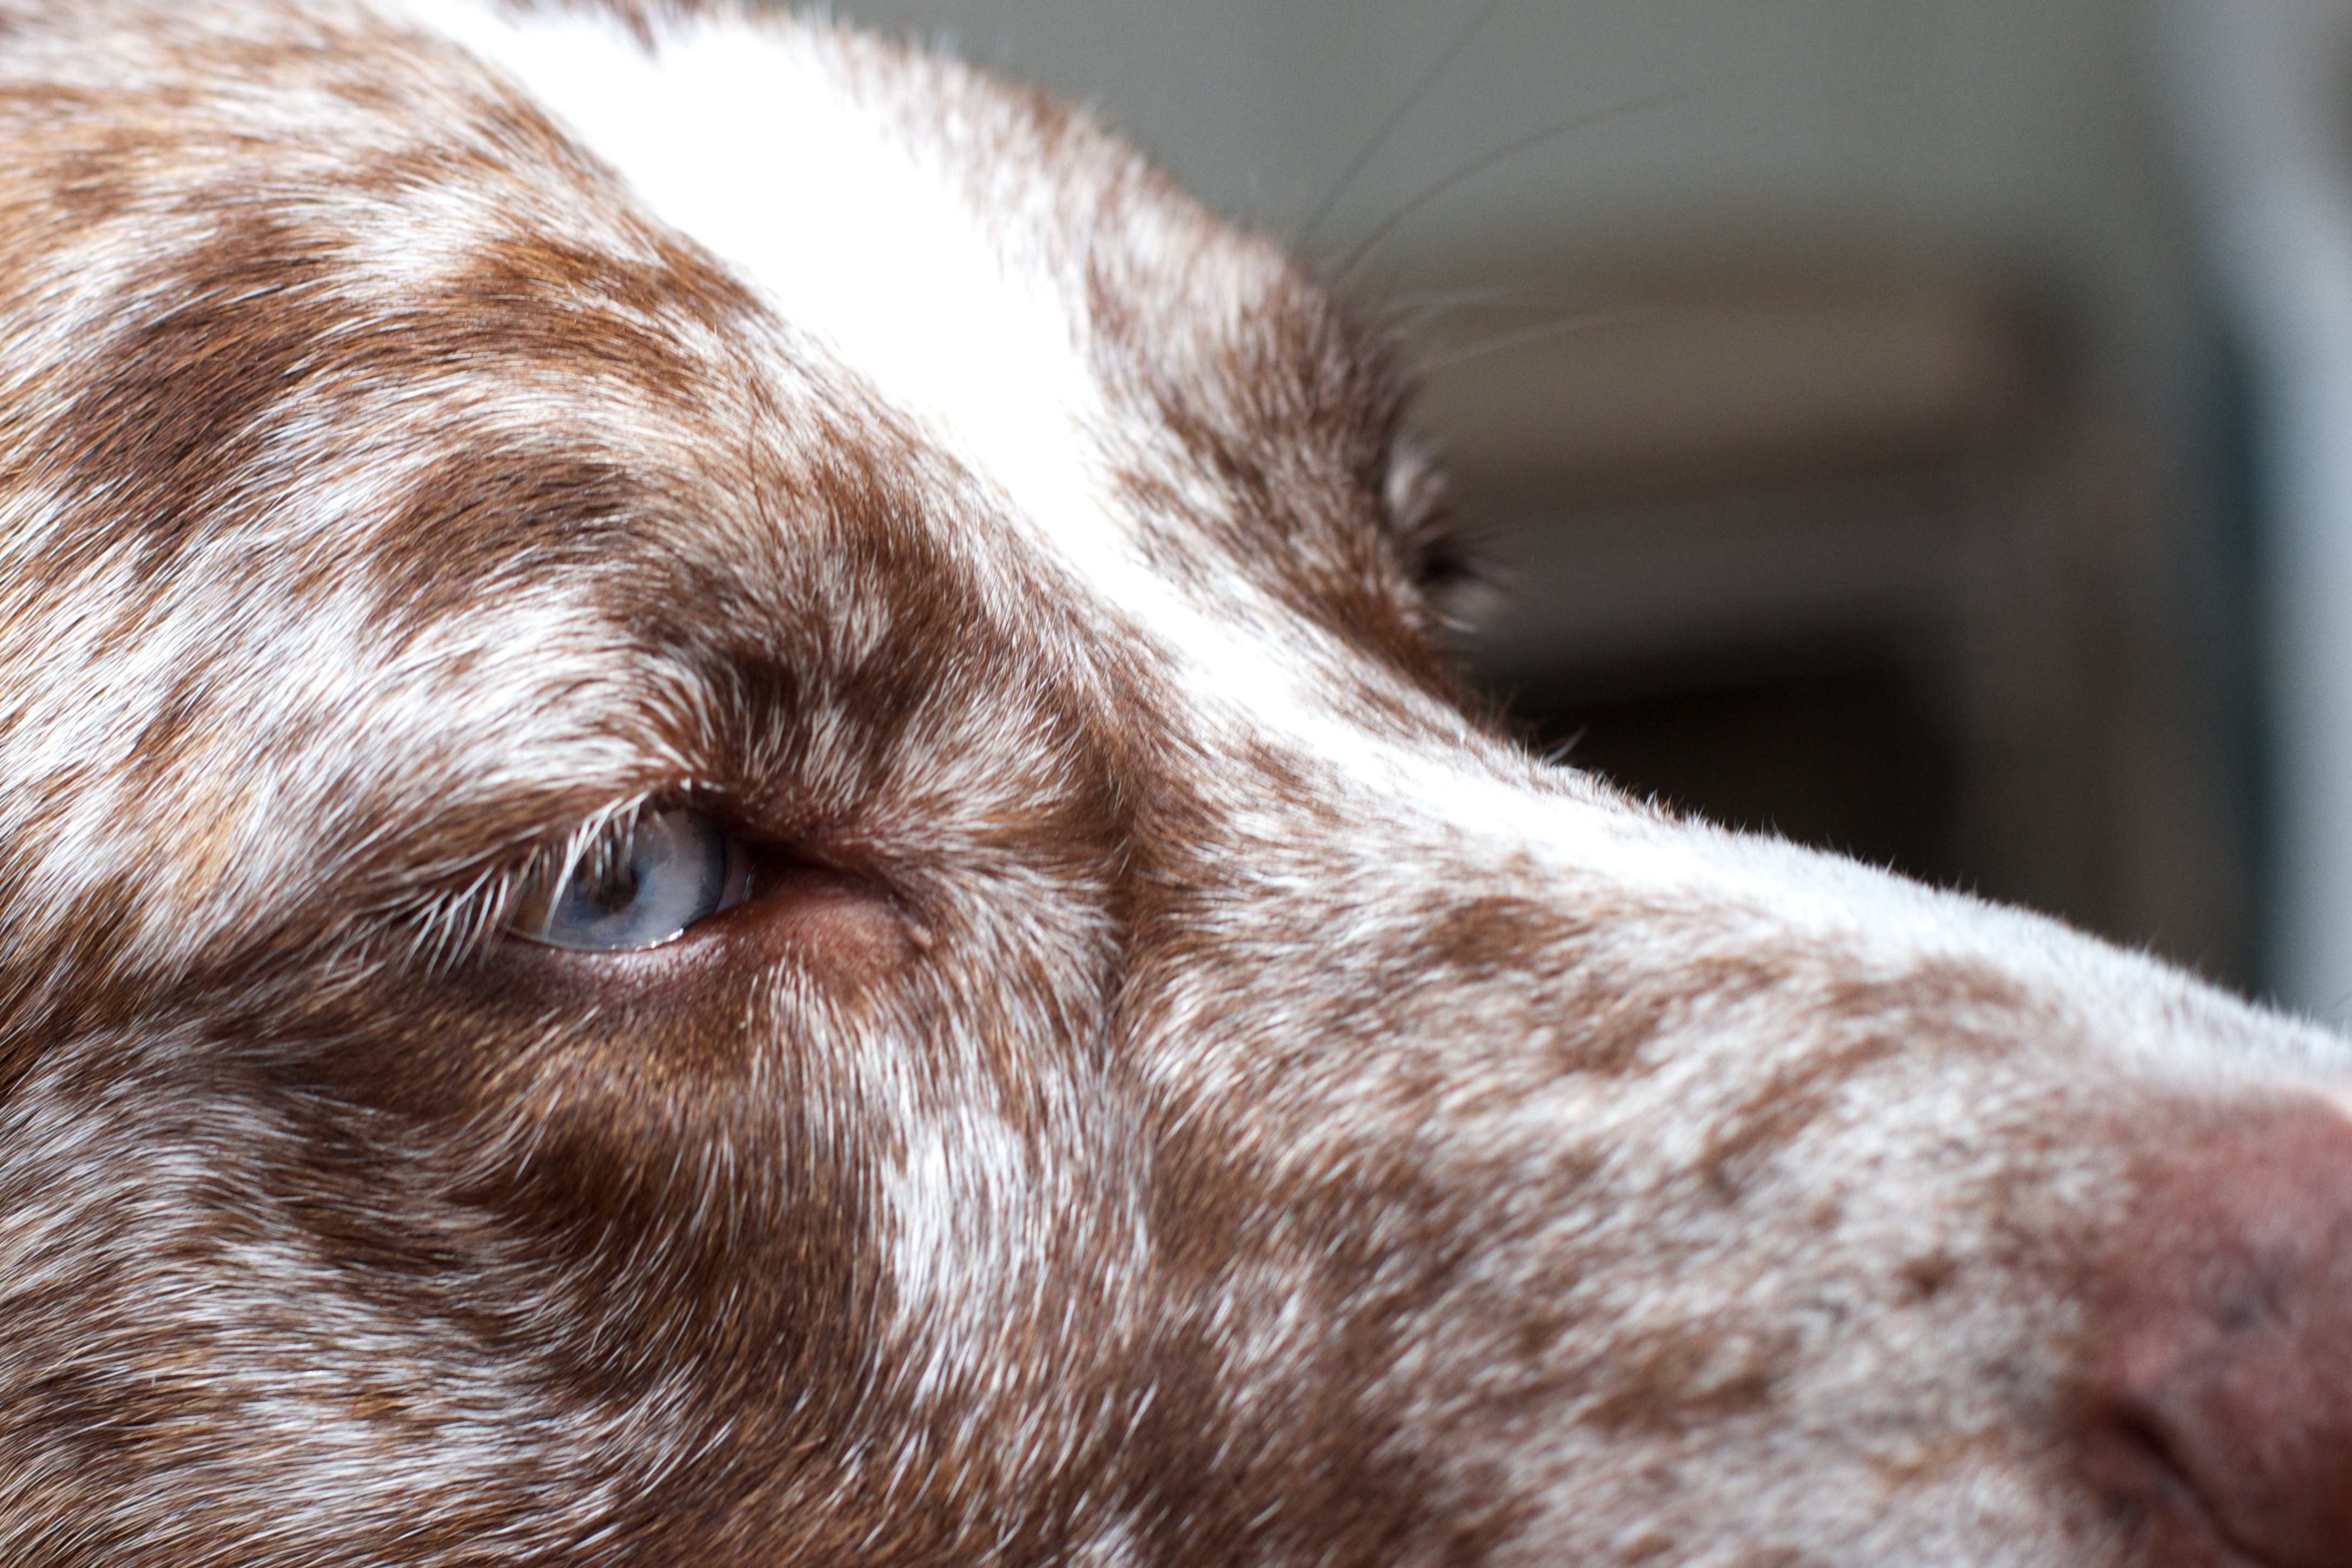
puppy, dog, mammal, close up, nose, whiskers, snout, vertebrate, felix, brittany, dog like mammal